Lalitagiri

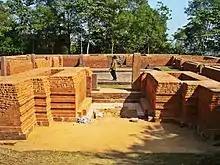
Lalitagiri Ruins

The first identification of archaeological antiquities from the Diamond Triangle sites was conducted in 1905 by M.M. Chakravarty, the then Sub Divisional Officer in Jajpur. Later, in 1927 and 1928, R.P. Chanda of the Indian Museum in Kolkata documented the site in the Memoirs of Archaeological Survey of India (ASI). In 1937, the site was officially declared a protected monument by the central government. In 1977, some excavations were done at the site by the Utkal University. Detailed excavations by the Bhubaneswar Circle of the Archaeological Survey of India were conducted between 1985 and 1991. From these investigations, it has been inferred that Lalitagiri, one of the earliest Buddhist sites in Orissa, maintained a continuous cultural sequence starting from the post Mauryan period (322–185 BC) till 13th century AD. It is also inferred that this site maintained a continuous presence of Buddhism, unbroken, from 3rd century BC to 10th century AD.